Catharine H. T. Avery

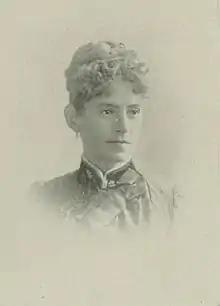
"A Woman of the Century"

Catharine H. T. Avery (Tilden; December 13, 1844 - December 22, 1911) was an American author, editor, and educator of the long nineteenth century. Of Revolutionary ancestry and hailing from Michigan, she was founder and regent of the Western Reserve Chapter of the Daughters of the American Revolution (DAR), of Cleveland, Ohio; Vice-president General of its National Society; and editor of the National Society's official organ, the "American Monthly". She also served two years as a member of the Cleveland School Board, being the first woman in Ohio chosen to an elective office.